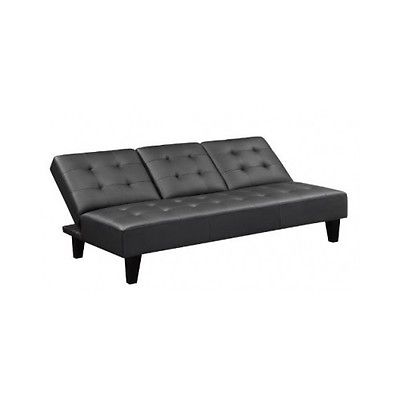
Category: sofa